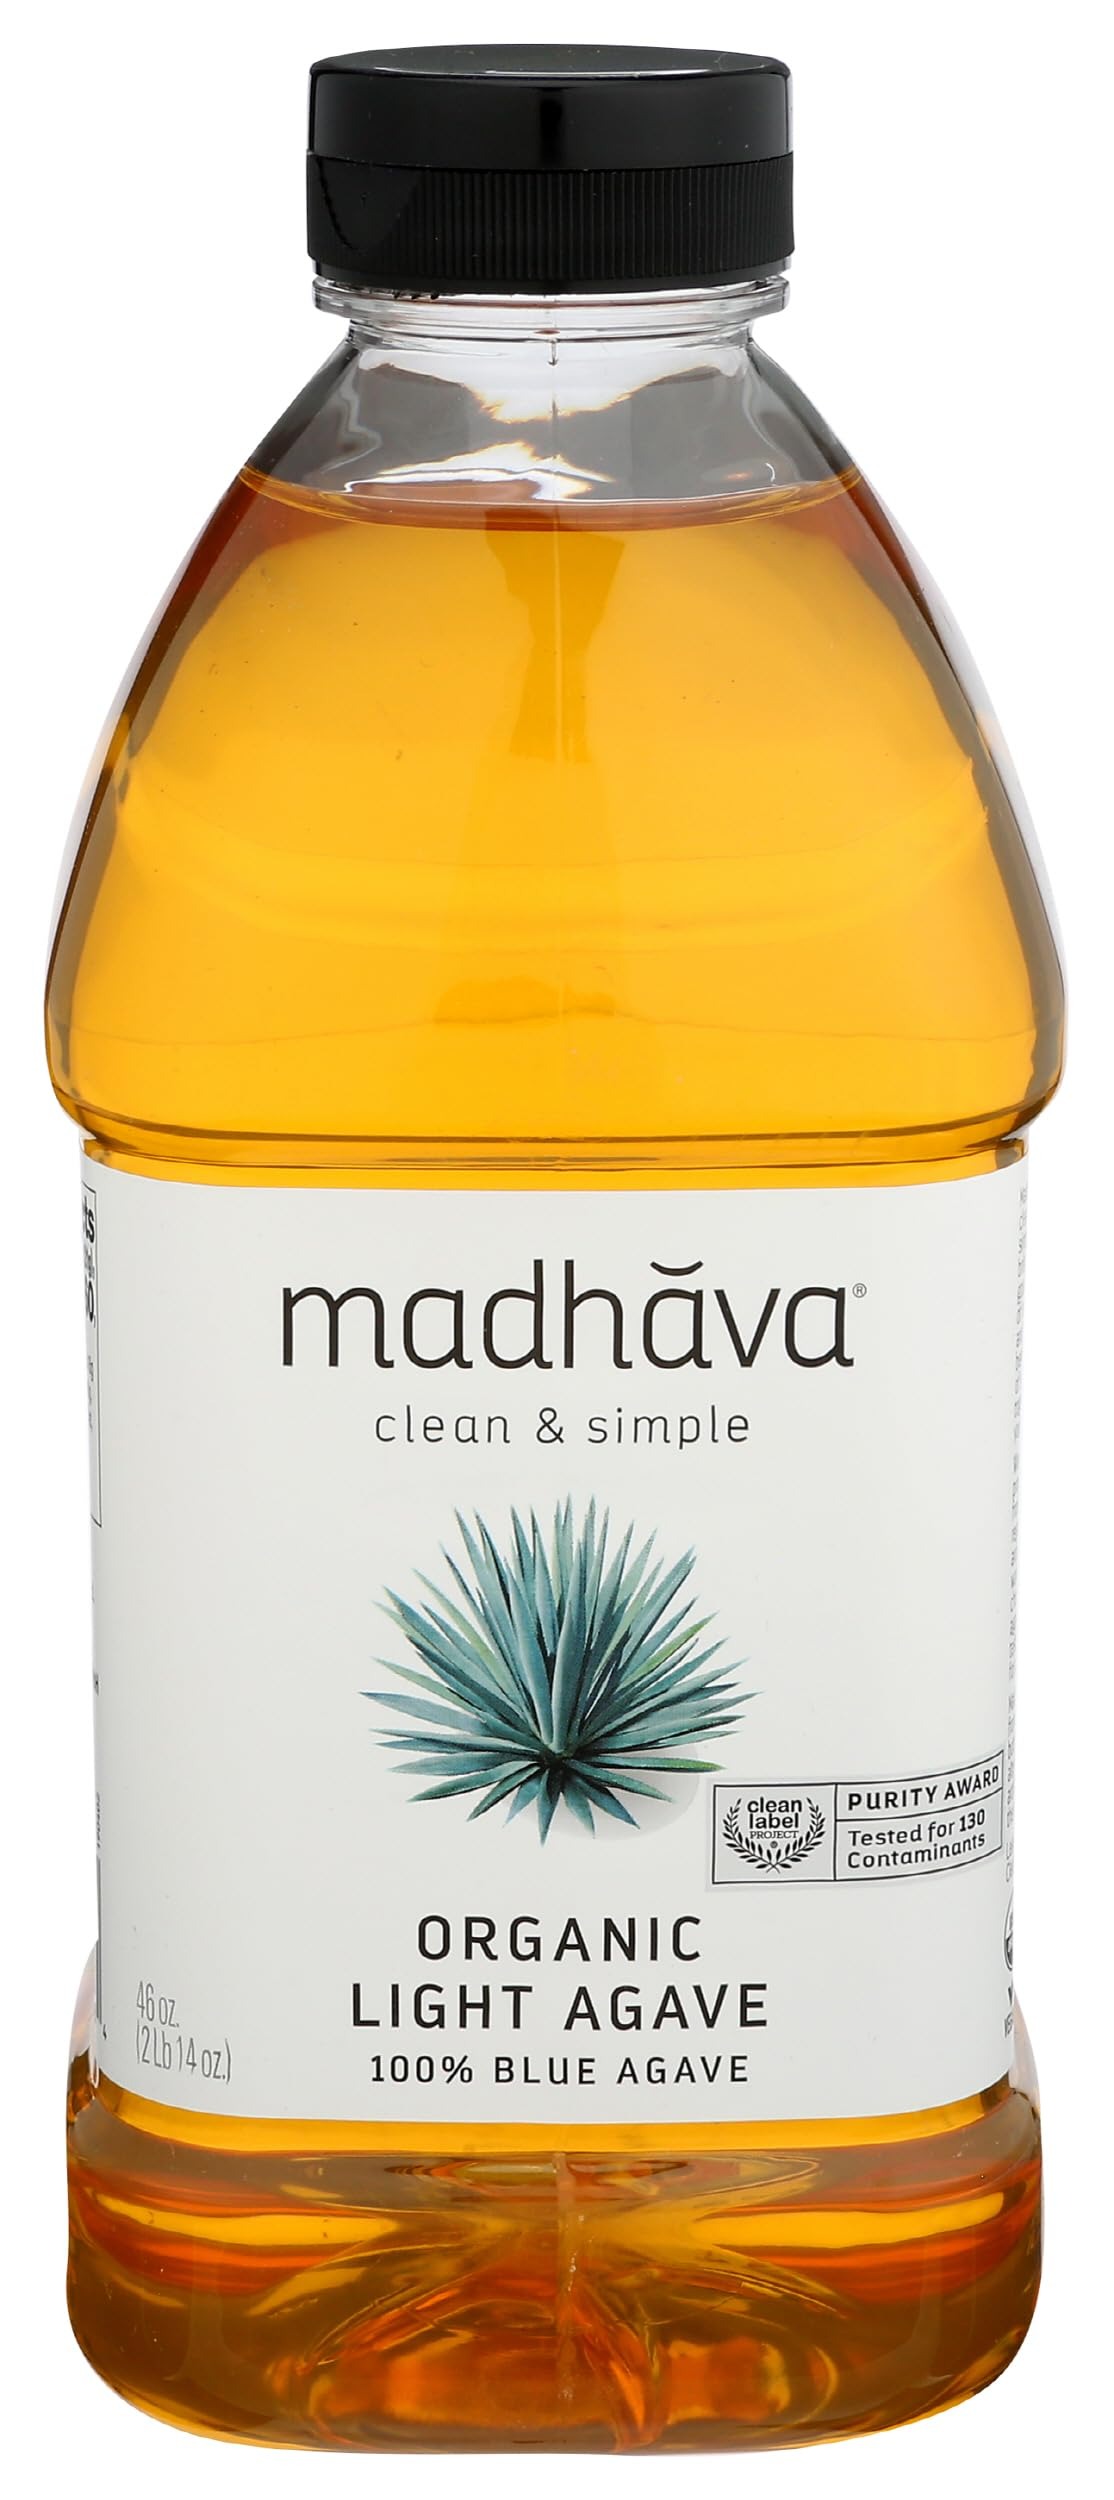
Item Name: Madhava Organic Light Agave, 100% Pure Organic Blue Agave
Bullet Point 1: 100% Pure and Organically Certified
Bullet Point 2: Low glycemic Index
Bullet Point 3: Suitable for all sweetening use
Value: nan
Unit: None

Price: 6.92